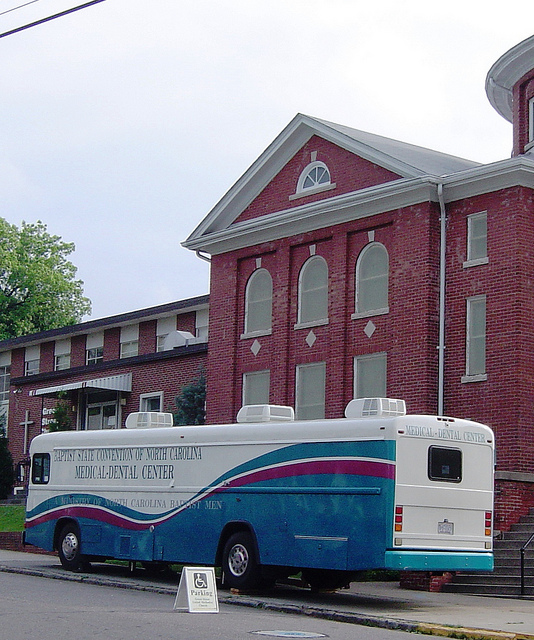
A white, blue, and red striped bus parked on a sidewalk in front of a building.

Bus for a cause parked out front of some official town building.

A bus is parked in front of a brick building.

A bus parked in front of a large brick building.